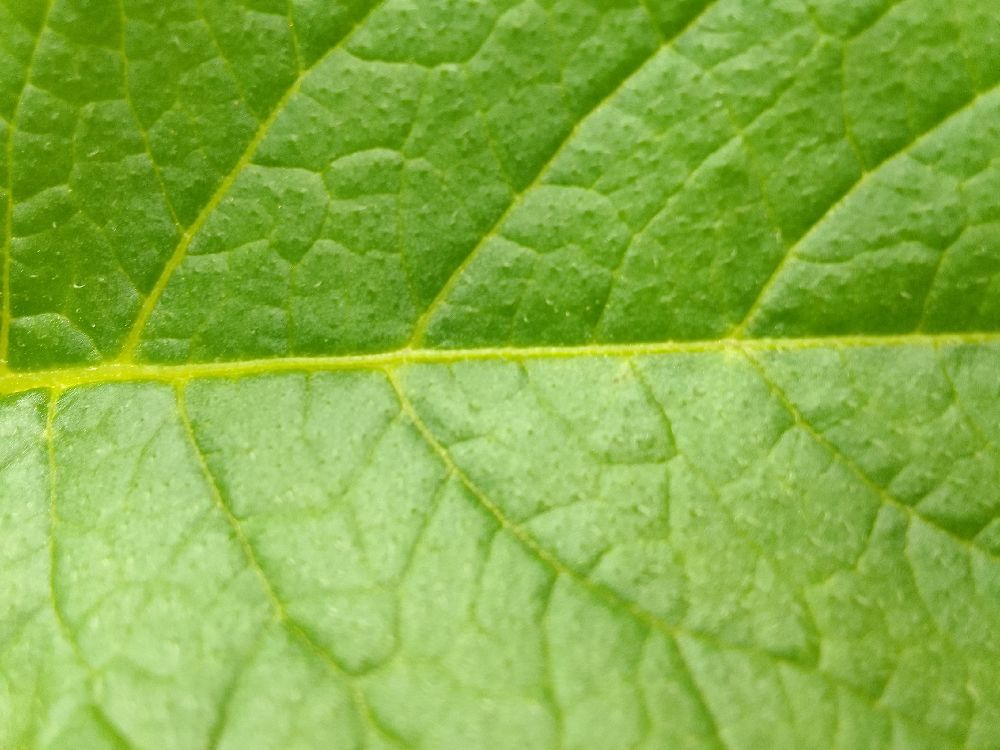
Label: Healthy